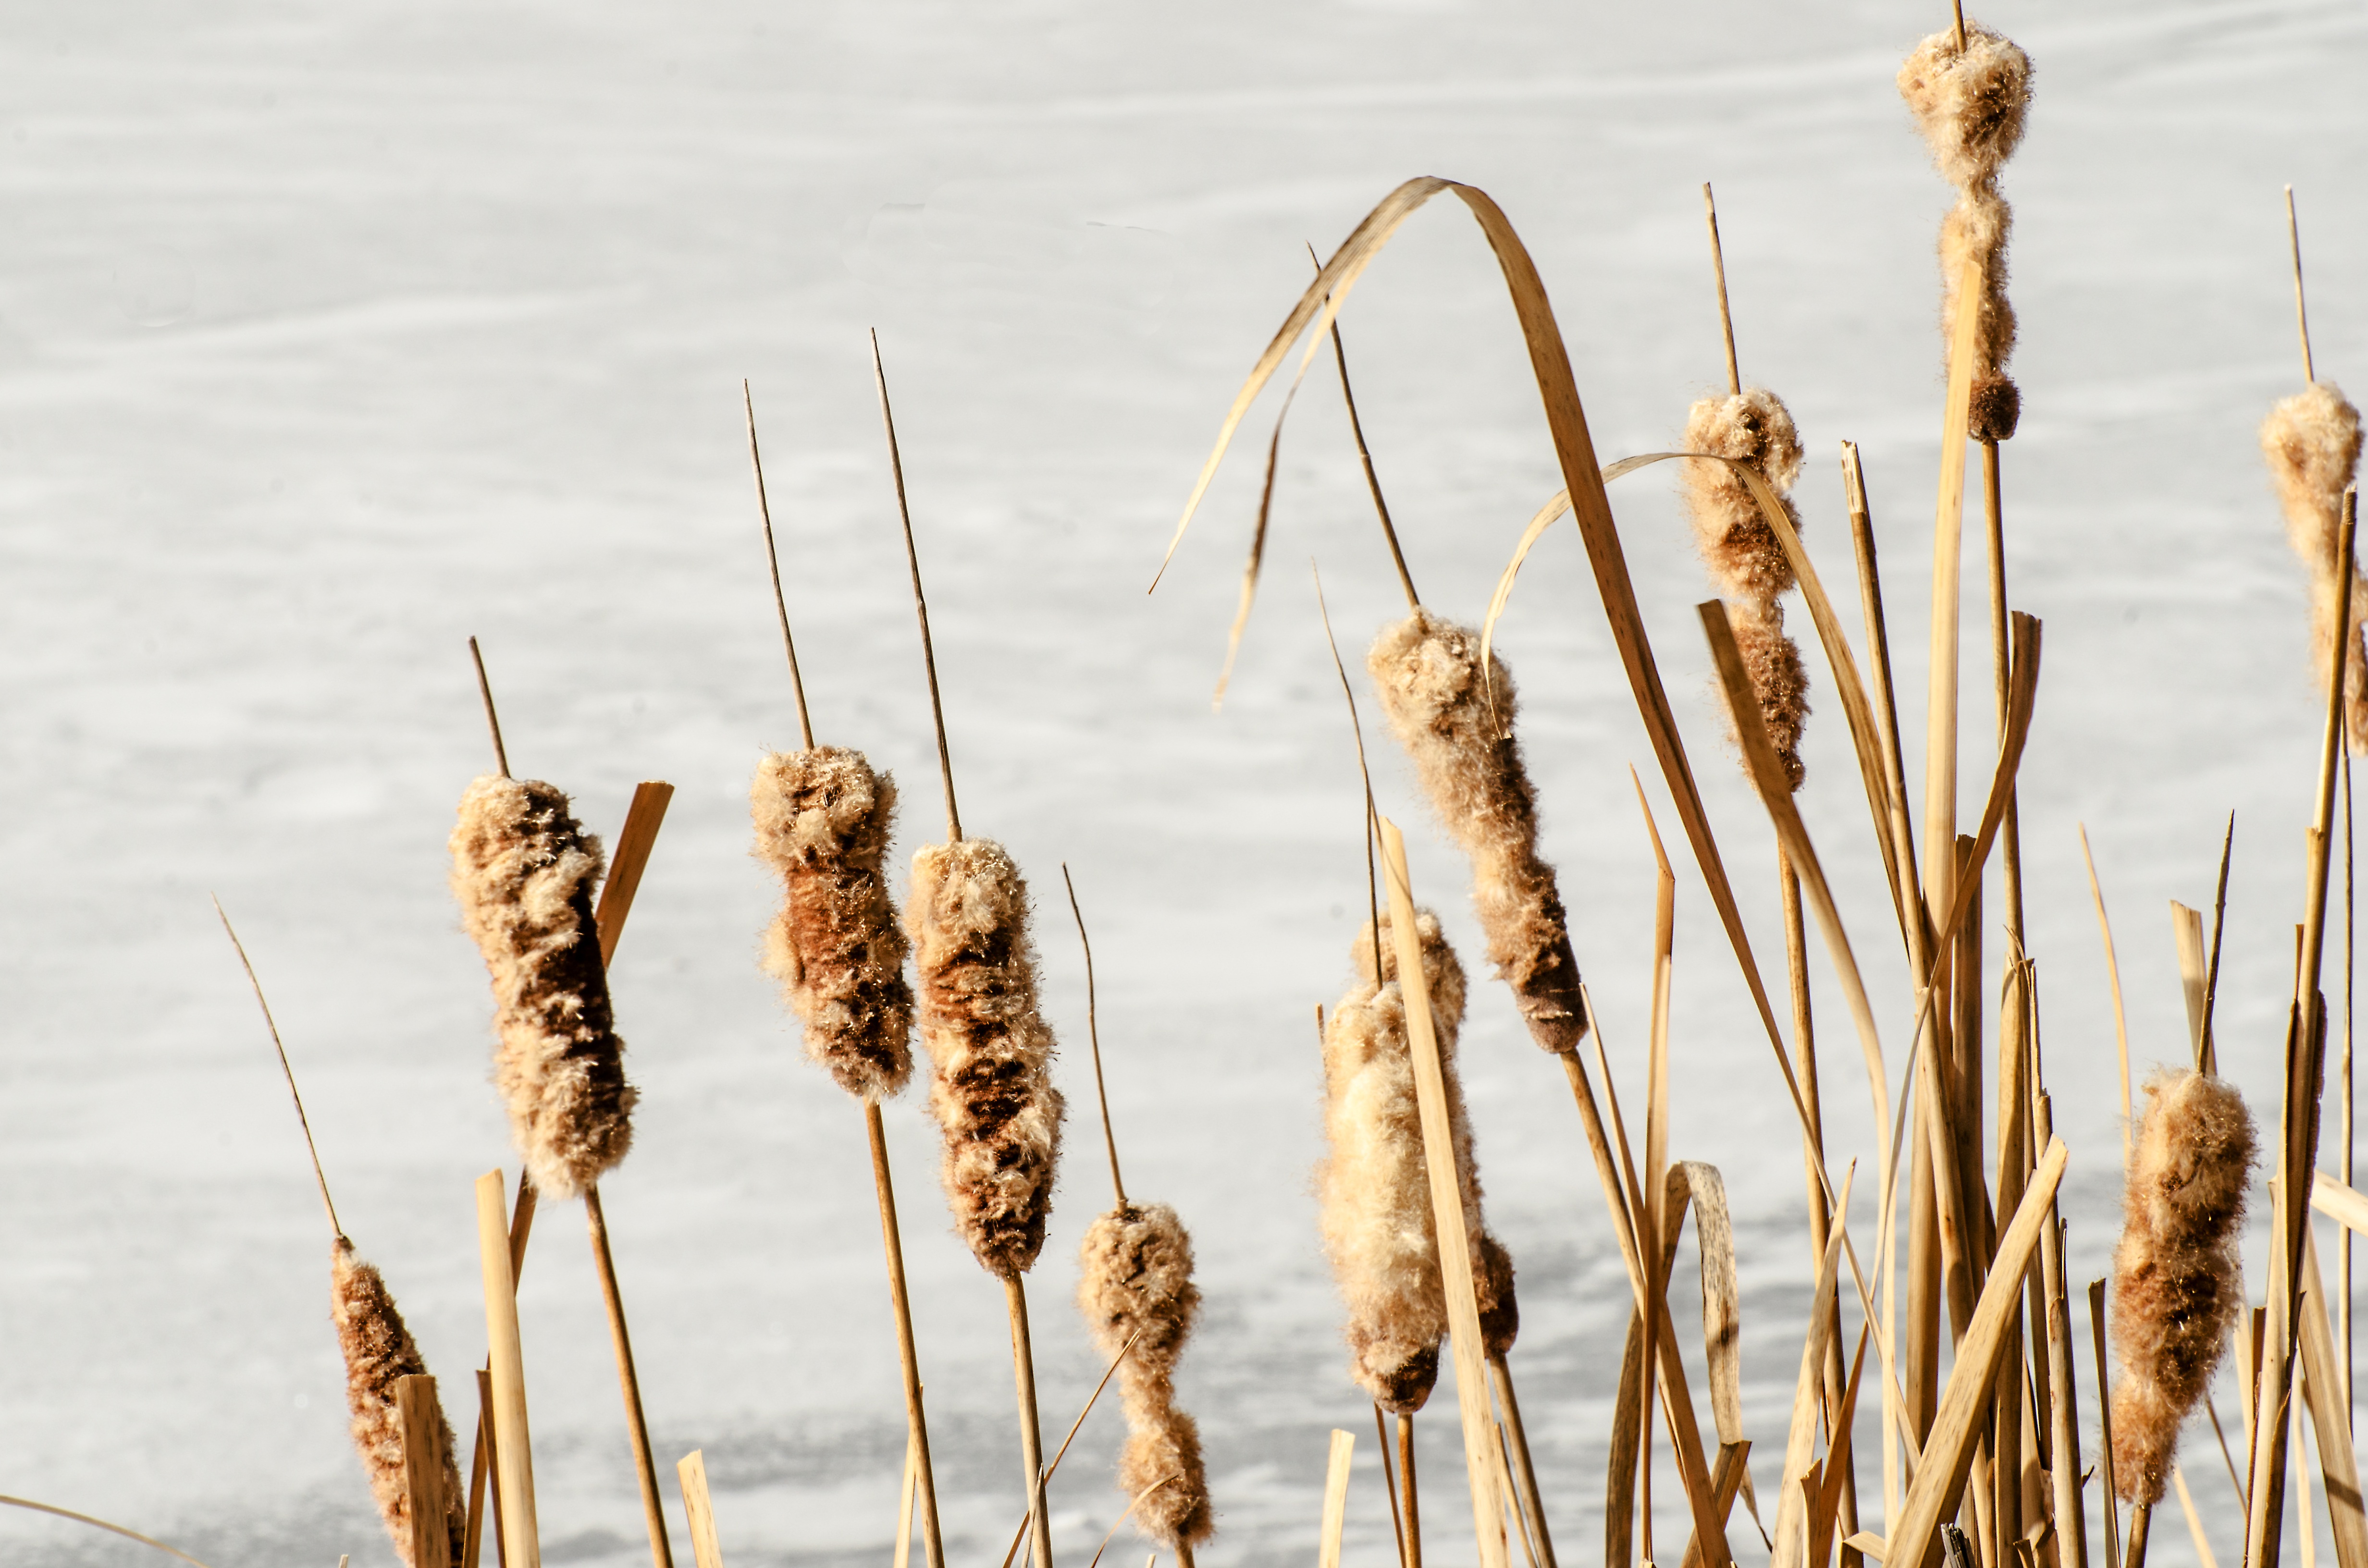
water, nature, grass, swamp, branch, snow, winter, plant, wood, field, wheat, reed, ice, food, crop, natural, frozen, frozen lake, plants, cattails, american, wetland, reeds, cattail, flowering plant, grass family, phragmites, lake plants, neutral colors